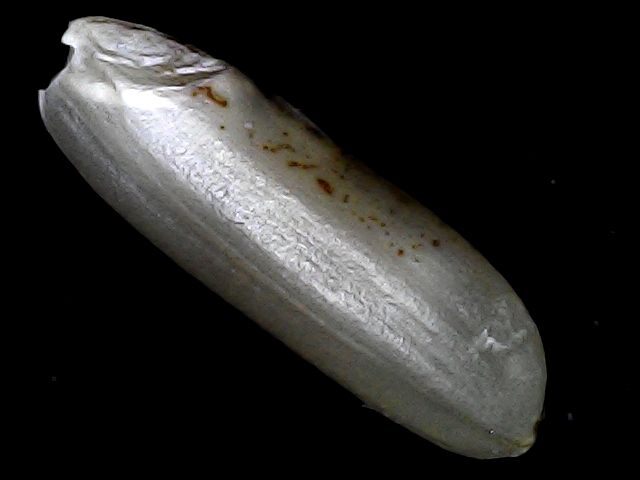
Rice variety: BRRI67